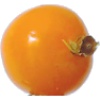
Label: physalis